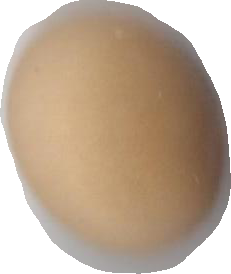
Variety: Anjasmoro